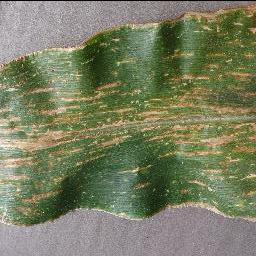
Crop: corn
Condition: (maize)_cercospora_spot_gray_spot